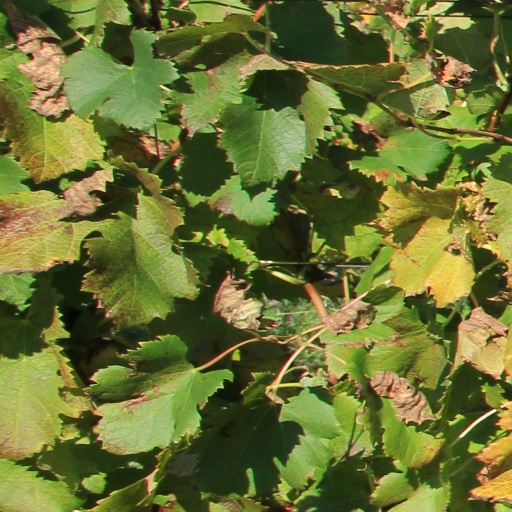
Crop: grape